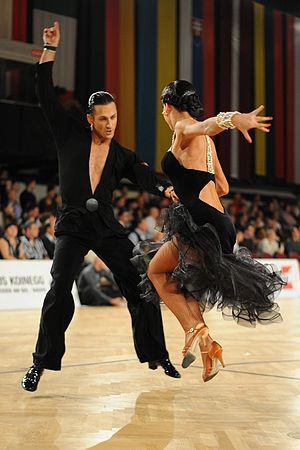
Jive
Et par danser Jive
"Jive er en dans i fire fjerdedele, som har sin oprindelse i USA fra afroamerikanere først i 1940'erne. Jive er modsat Jitterbug, da den er roligere, og er ligeledes beskrevet, hvorledes den skal danses. Jitterbuggen har ikke regler, men er mere løssluppen. Jive kan betegnes som en ""swingdans"" - omend en mere moderat version af det.